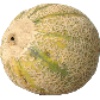
Label: Cantaloupe 2